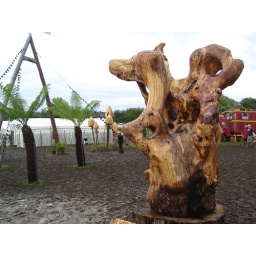
Some more wooden sculptures in the rather brown &amp;amp; muddy Green Fields